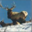
Label: deer